Final Report of the Task Force on Combating Terrorist and Foreign Fighter Travel

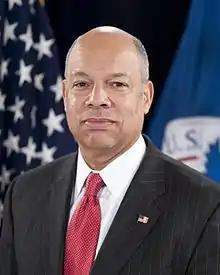
U.S. Homeland Security Secretary Jeh Johnson spoke highly of the report and thanked the Committee.

, John Ratcliffe, Donald Payne Jr., Will Hurd, and Martha McSally. The writer of the book's foreword, Malcolm Nance, is a retired U.S. Navy Senior Chief Petty Officer in naval cryptology, who served in the U.S. Navy from 1981-2001. His books on the subject matter of the report include: "The Terrorists of Iraq", "An End to al-Qaeda", "Terrorist Recognition Handbook", "Defeating ISIS", and "Hacking ISIS".